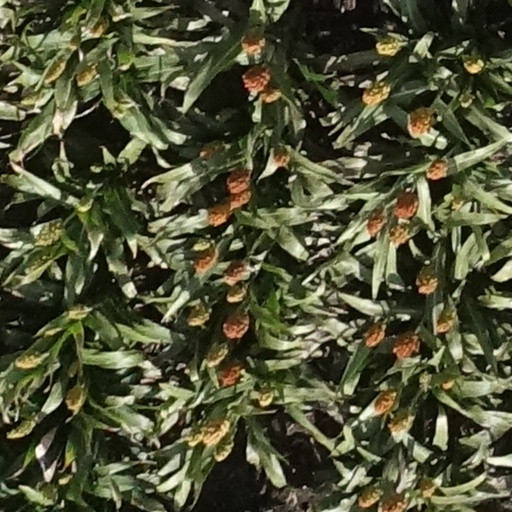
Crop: sorghum